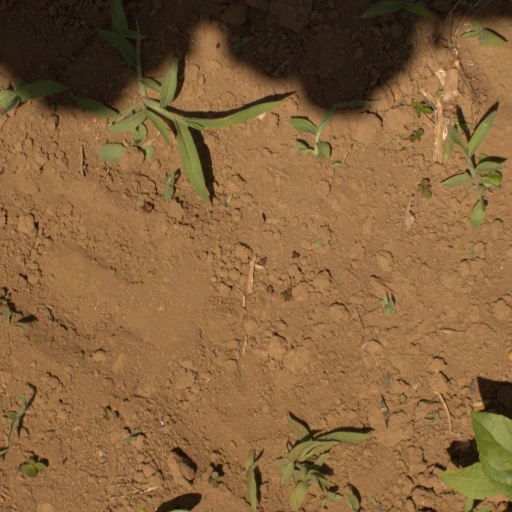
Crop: Jerusalem artichoke